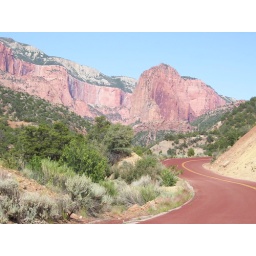
They even paved the 8 mile loop in red stone to match the lovely hills